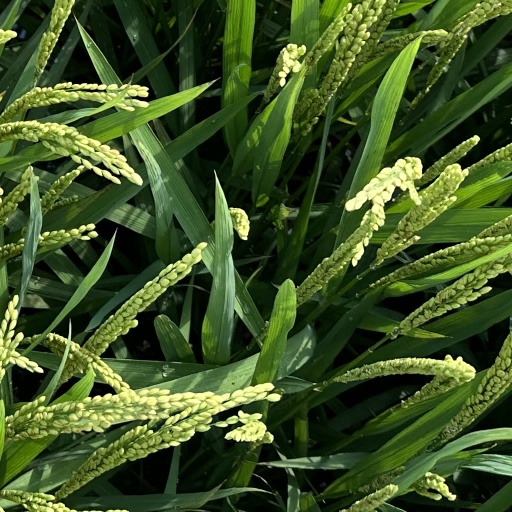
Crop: rice